Watchdog timer

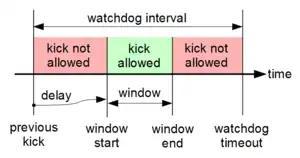
Some watchdog timers only allow kicks during a time window. Kicks occurring outside the window have no effect on the timer and may be treated as faults.

The act of restarting a watchdog timer is commonly referred to as "kicking" the watchdog. In electronic watchdogs, kicking is typically done by writing to a watchdog control port or by setting a particular bit in a register. Alternatively, some tightly coupled watchdog timers are kicked by executing a special machine language instruction. An example of this is the CLRWDT (clear watchdog timer) instruction found in the instruction set of some PIC microcontrollers.